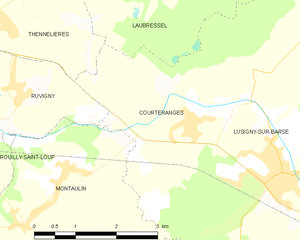
Carte des communes françaises: Courteranges